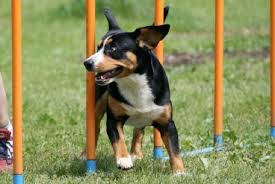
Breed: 234-n000091-Appenzeller